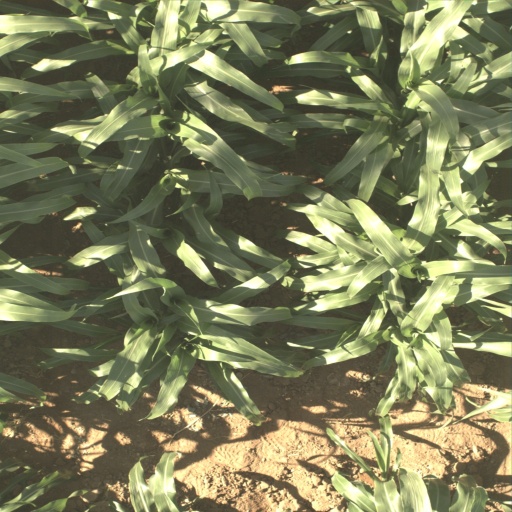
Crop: sorghum